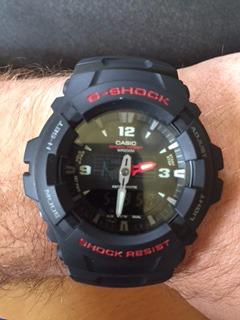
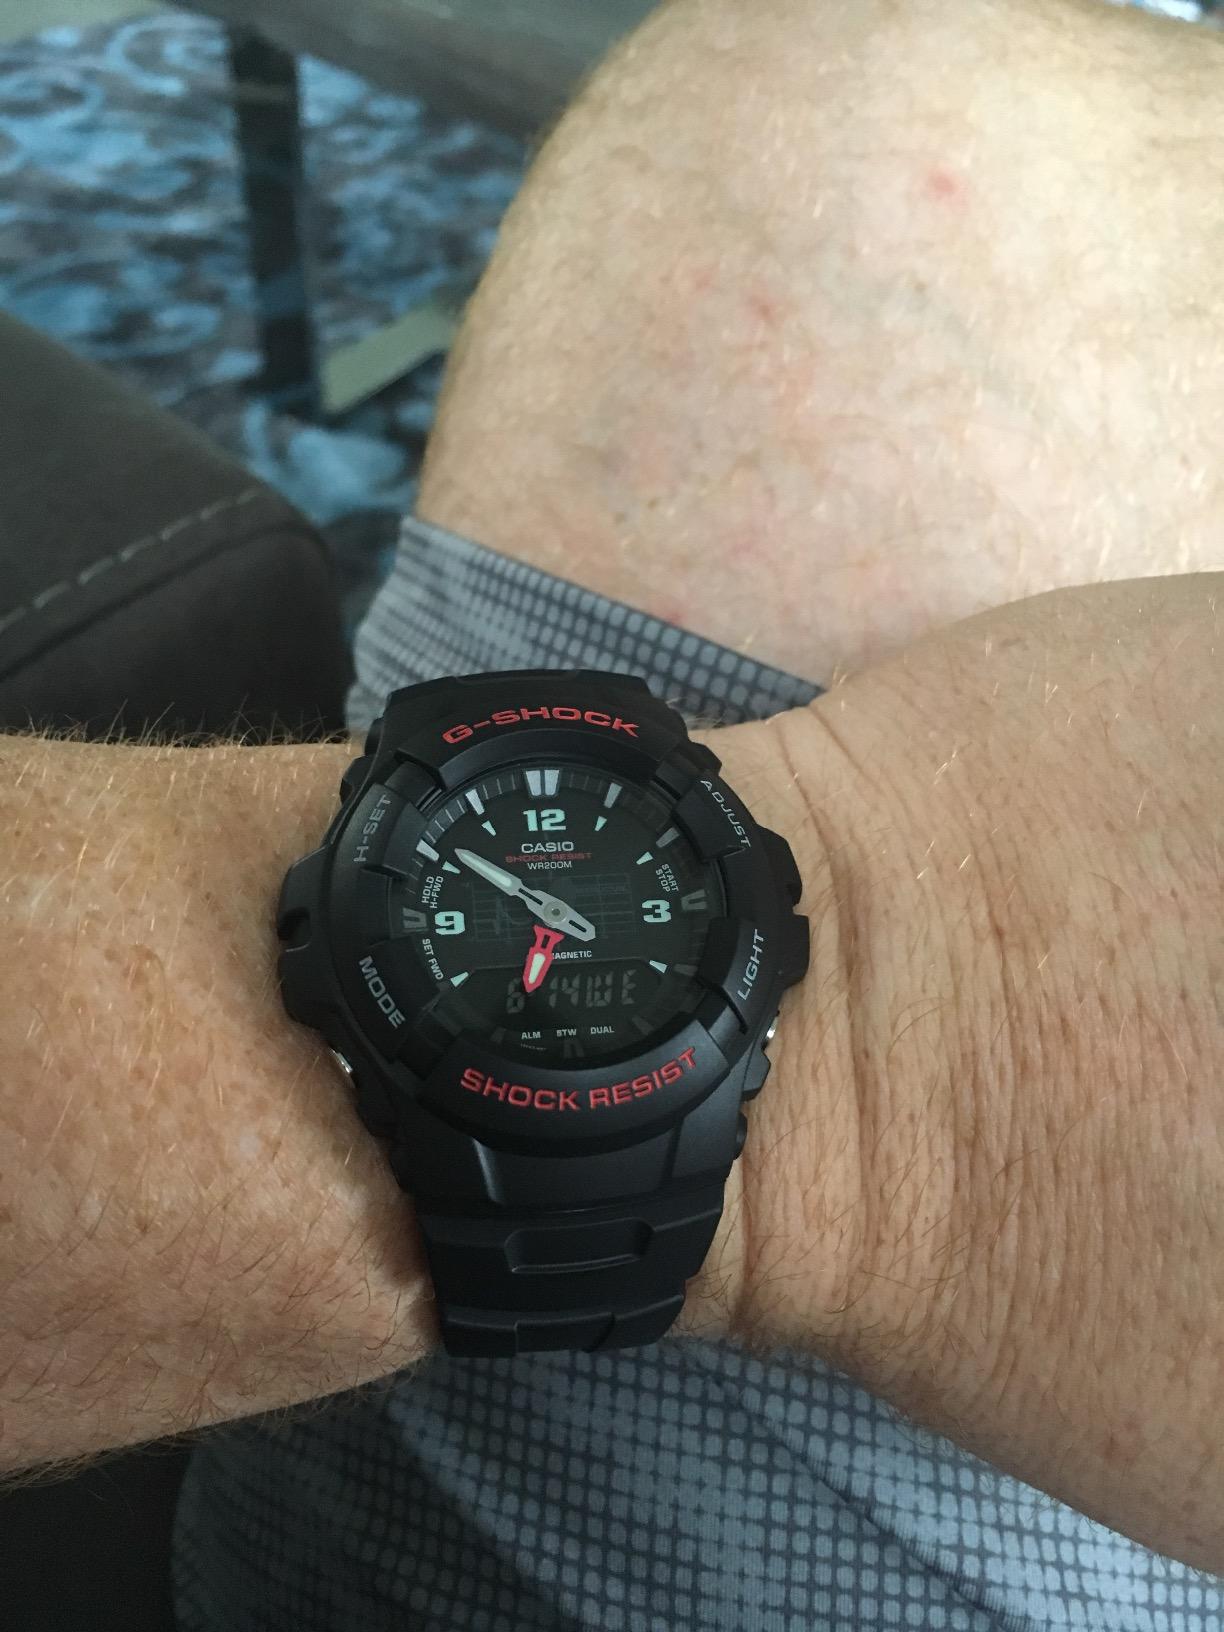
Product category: accessories_watch
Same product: yes